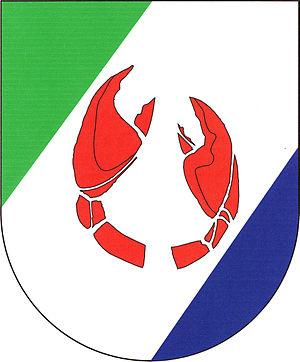
Heroltice est une commune du district de Brno-Campagne, dans la région de Moravie-du-Sud, en République tchèque. Sa population s'élevait à 208 habitants en 2017.